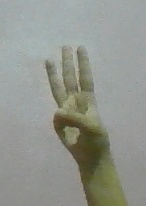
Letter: thaa